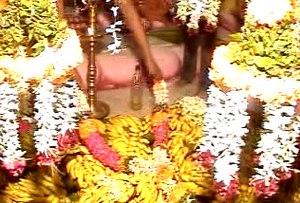
Un Nizhal Thangal est un simple temple de la religion Ayyavazhi dans le Sud de l'Inde, construit d'après les instructions du principal ouvrage sacré Akilattirattu Ammanai pour prier sans distinctions de race ou caste. La propreté est importante: il n'y a pas de sacrifices, pas d'encens, ni d'ârâtî ou poojari. Tandis que les pathi sont des lieux sacrés associés aux activités du principal dieu Ayya Vaikundar, les textes de l'Ayyavazhi définissent un Nizhal Thangal comme un simple centre de prières. Dans les premiers temps, beaucoup faisaient référence aux Nizhal Thangal en parlant de Narayanaswami koil ou Narayanaswami pathi.